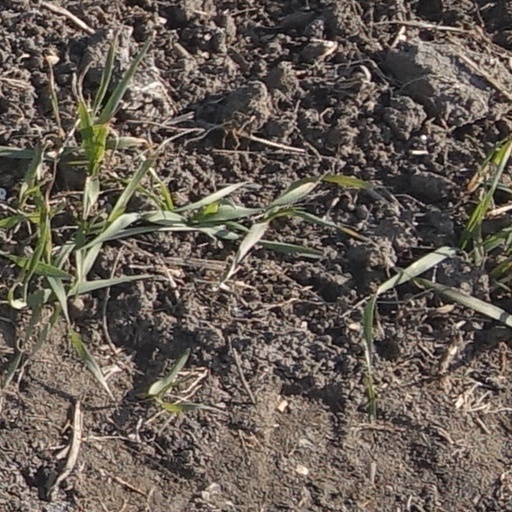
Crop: wheat